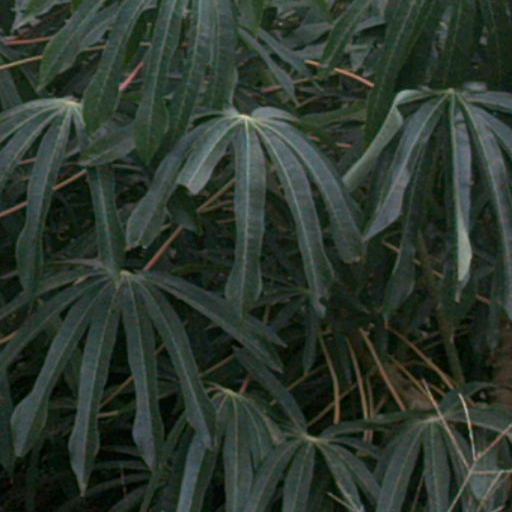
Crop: cassava